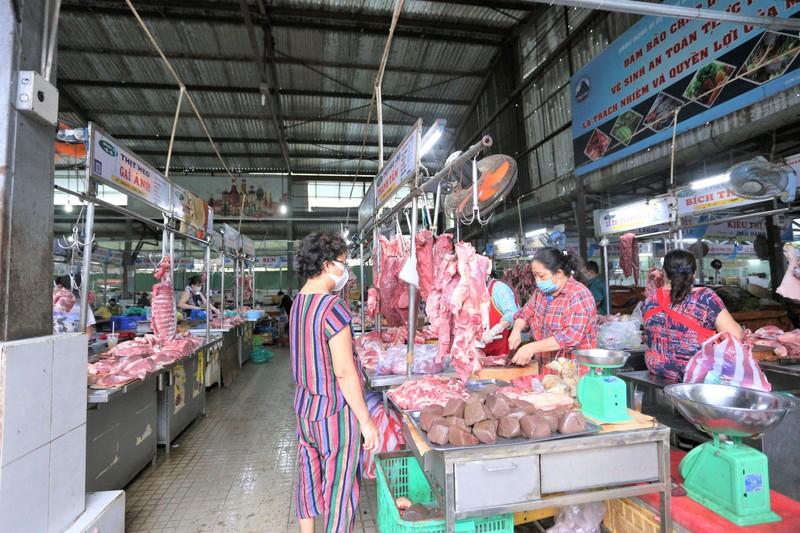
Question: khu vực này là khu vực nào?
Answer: đây là một khu chợ